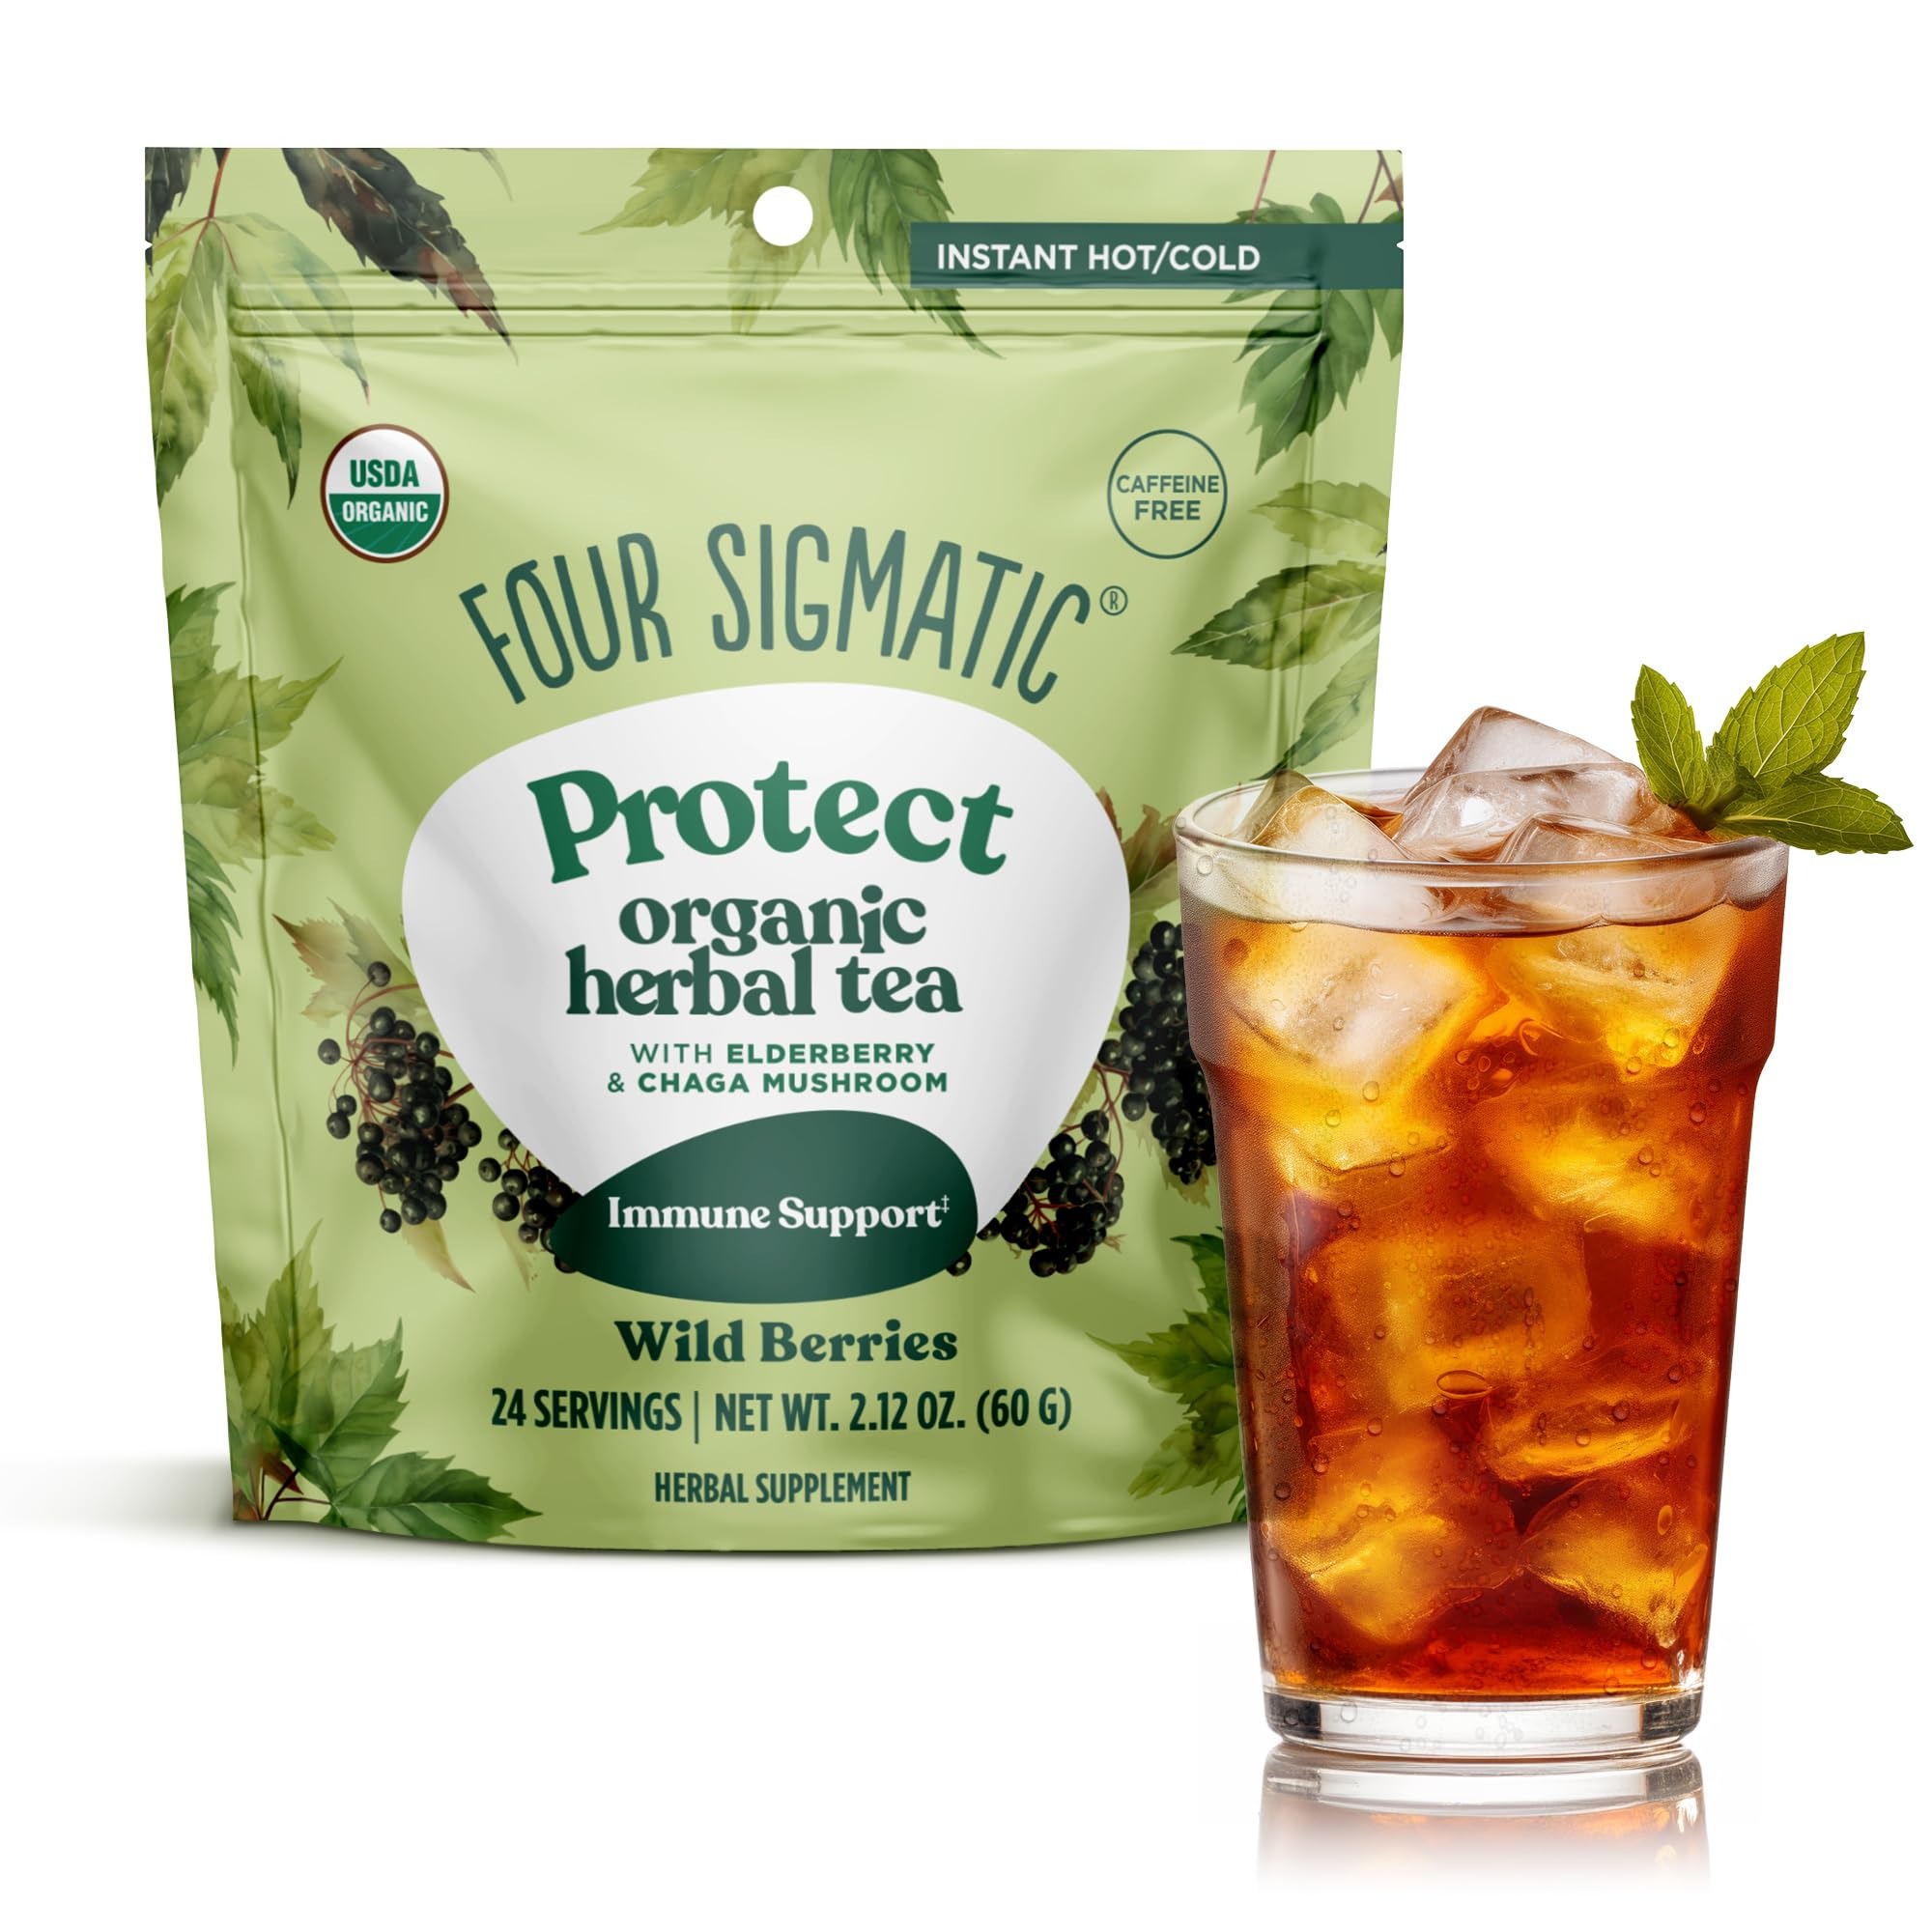
Item Name: Four Sigmatic Protect Organic Herbal Tea | Immunity Tea w/Chaga & Adaptogens | Organic Chaga Tea w/Antioxidant-Rich Cherry, Elderberry & Blueberry | Vegan, Gluten-Free | Wild Berries, 24 Servings
Bullet Point 1: ENHANCE IMMUNITY WITH CHAGA & ELDERBERRY — Boost your body's defenses with the 'king of mushrooms', Chaga, and antioxidant-rich elderberry. This powerful combination creates a robust immune support tea, helping you stay healthy and active.
Bullet Point 2: RICH IN ANTIOXIDANTS FROM WILD BERRIES — Enjoy the natural goodness of wild berries, including organic blueberry and acerola cherry powders, packed with antioxidants to fight oxidative stress and promote overall wellness.
Bullet Point 3: ADAPTOGENIC PROPERTIES FOR STRESS MANAGEMENT — Our Chaga tea works synergistically to moderate stress responses and maintain balance in your body, enhancing your ability to cope with daily stressors.
Bullet Point 4: INSTANT TEA FOR CONVENIENCE AND VERSATILITY — Our organic instant tea blend dissolves instantly in hot or cold water, making it incredibly convenient. Just stir, sip, and enjoy the path to enhanced health.
Bullet Point 5: FOUR SIGMATIC DIFFERENCE — We blend ancient wisdom with modern convenience. Our wild-harvested Chaga and premium ingredients ensure you get the best in every cup, naturally supporting your health.
Value: 1.0
Unit: Count

Price: 20